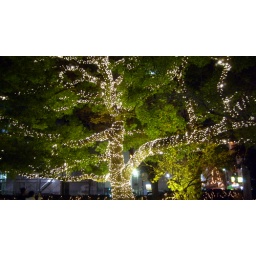
There were many people standing around this tree with cameras on tri-pods taking photos of this tree.